Sri Lanka Army

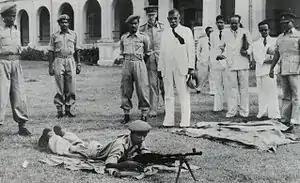
First Prime Minister of Independent Sri Lanka D. S. Senanayake visiting the 1st battalion of the CLI at the Echelon Square and watching volunteers being trained to handle light machine guns.

In 1910, with the enactment of the Ceylon Defence Force Ordinance No. 8 of 1910, the Ceylon Defence Force (CDF) was formed bring under it all volunteer units for administrative, training and logistics purposes. It continued to grow throughout the early period of the 20th century.